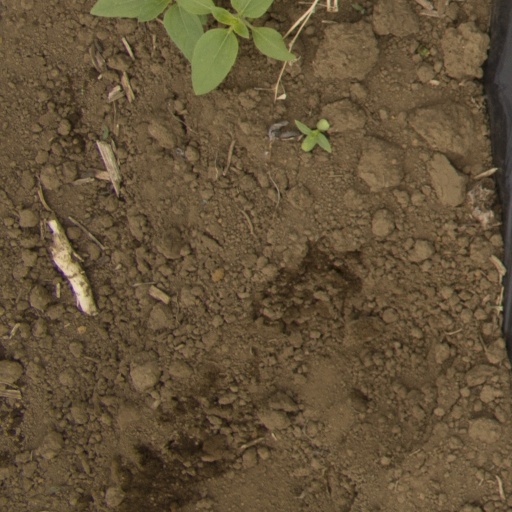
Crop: Jerusalem artichoke